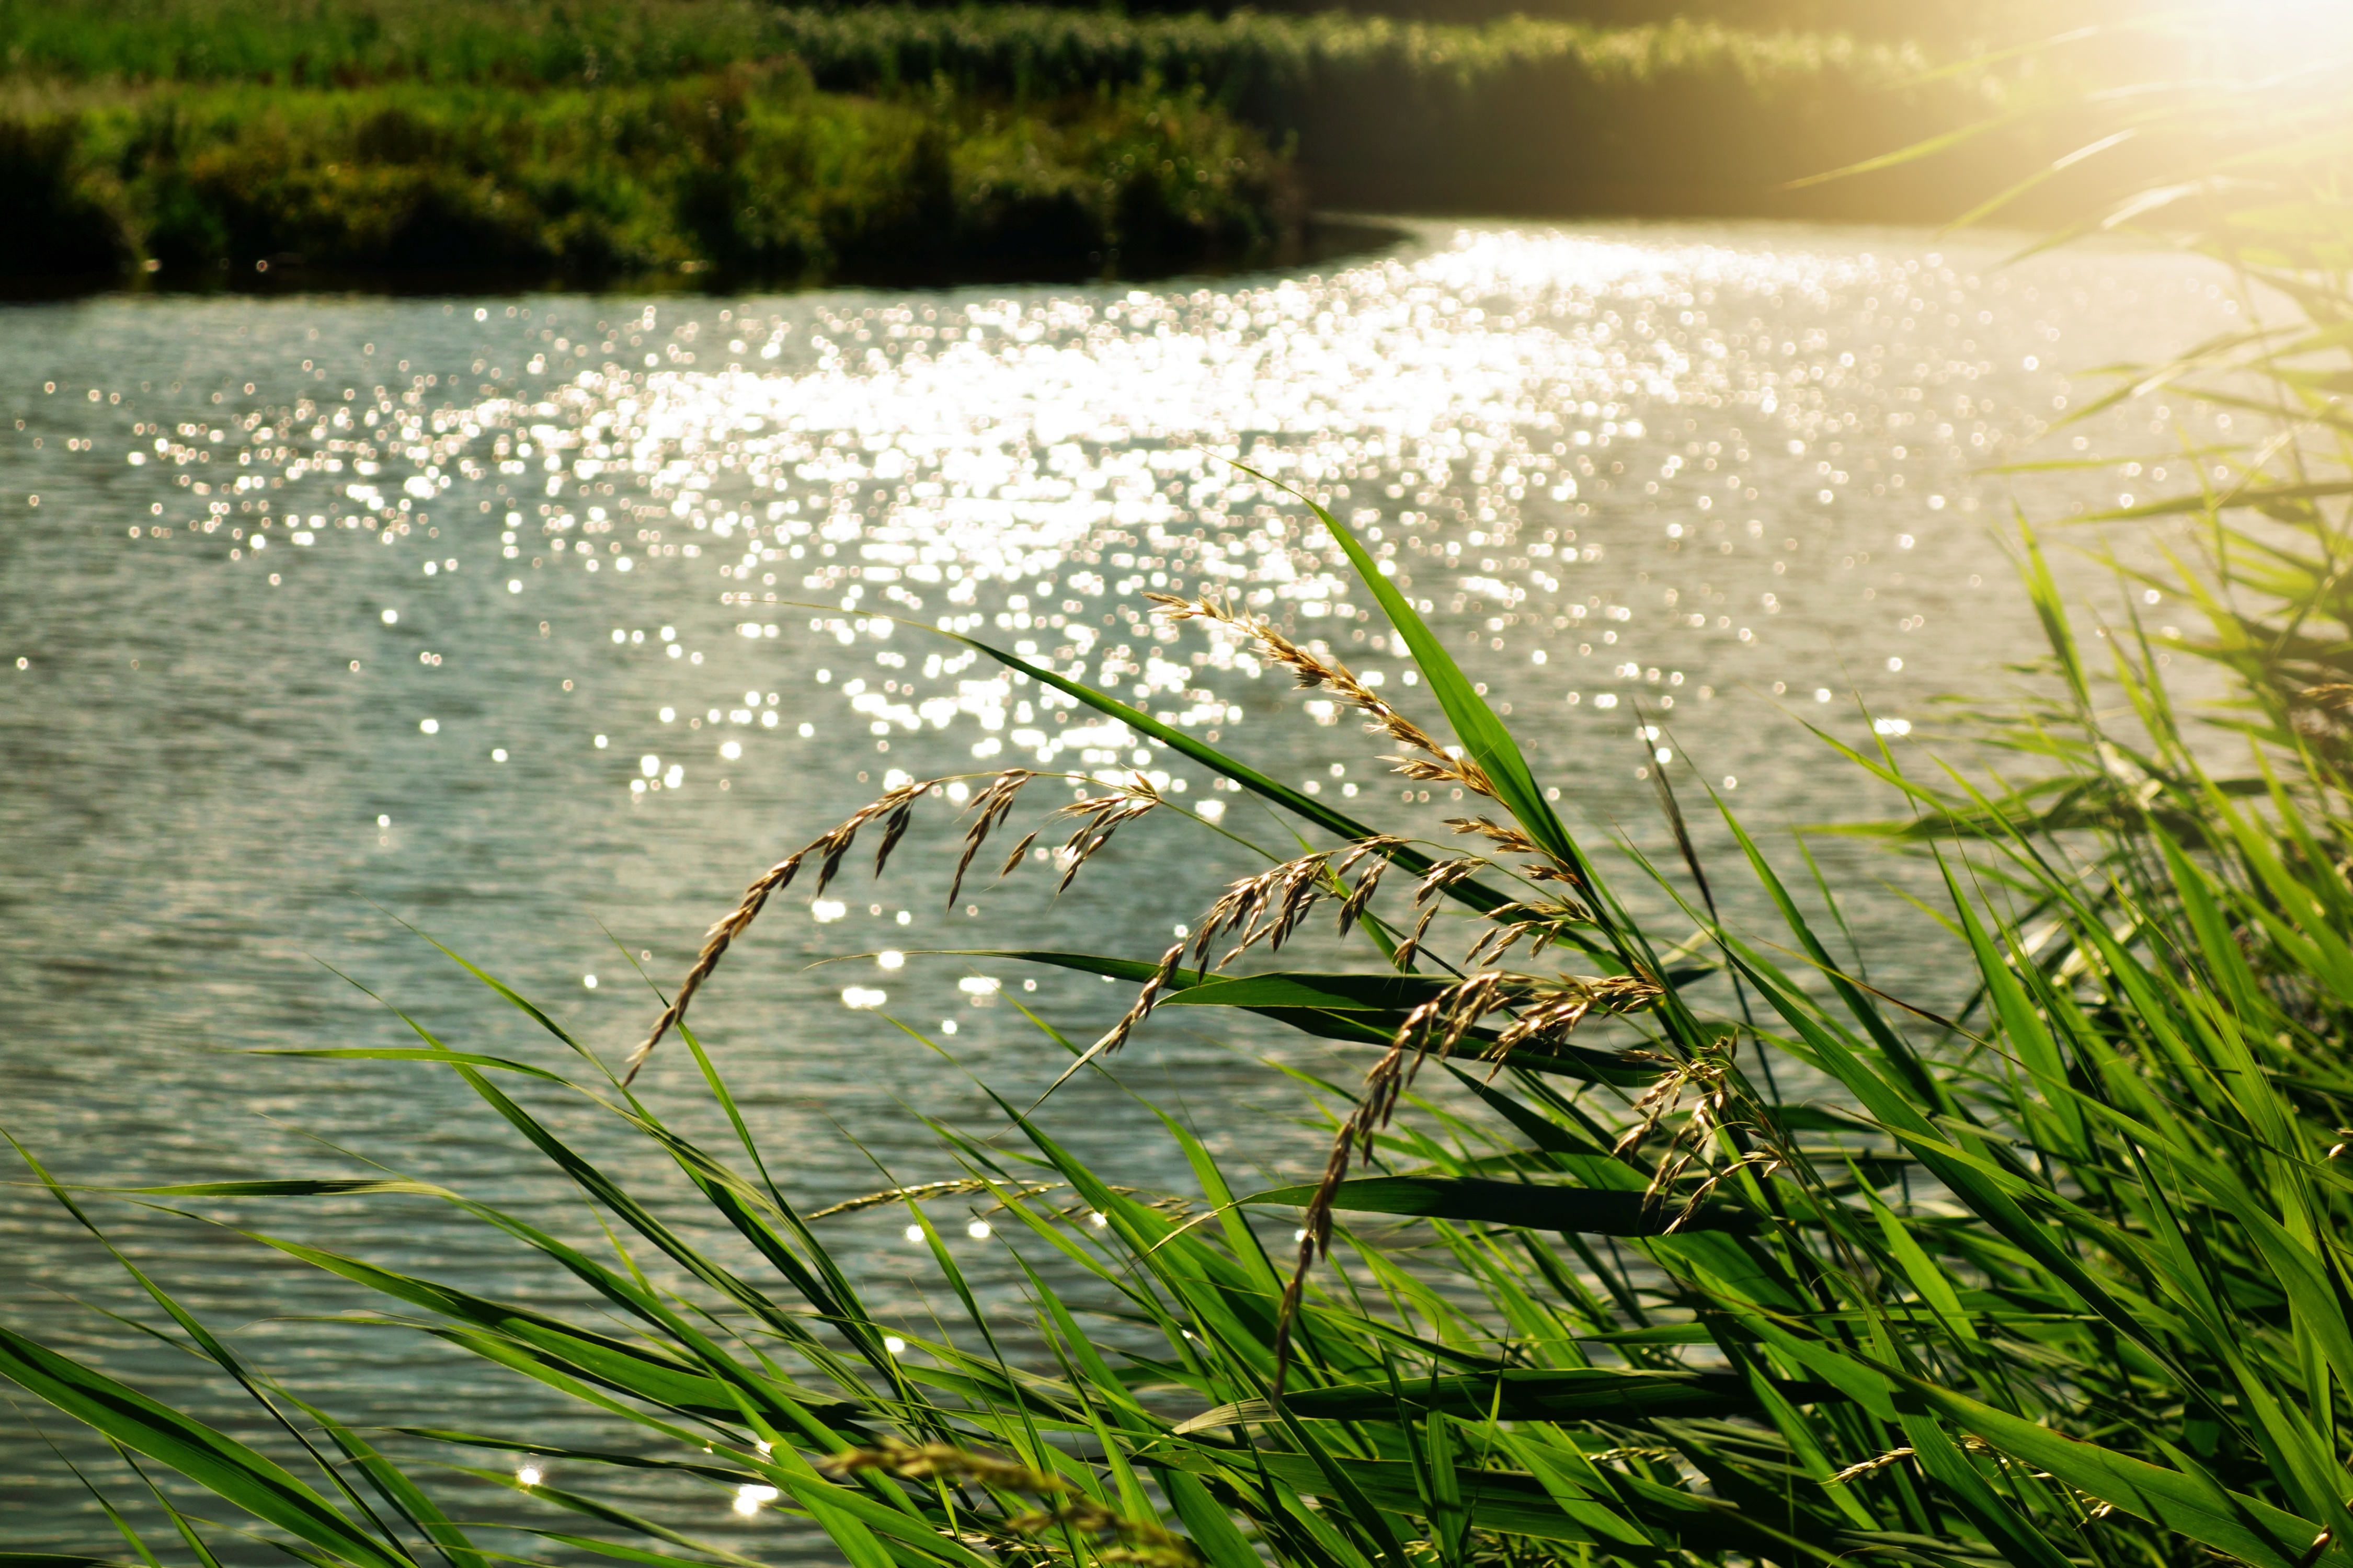
tree, water, nature, grass, marsh, swamp, light, plant, lawn, meadow, sunlight, leaf, flower, river, summer, pond, wildlife, stream, green, reflection, glitter, sparkle, wetland, backlight, habitat, sunlight glittering on water, fish pond, natural environment, grass family